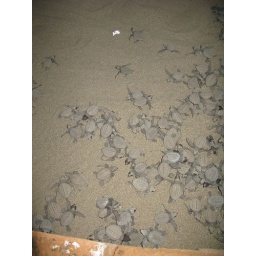
OCT '08. A week at on the beach in Mexico rescuing turtles with my nieces and their parents.